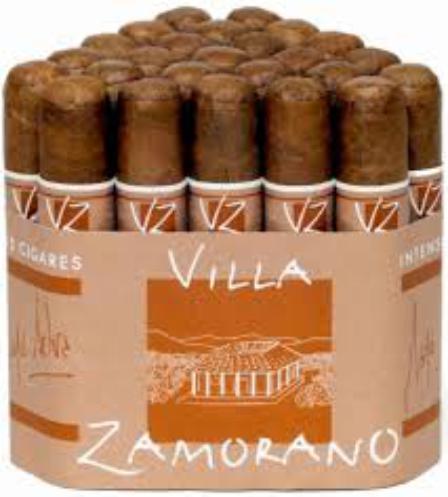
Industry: Necessities